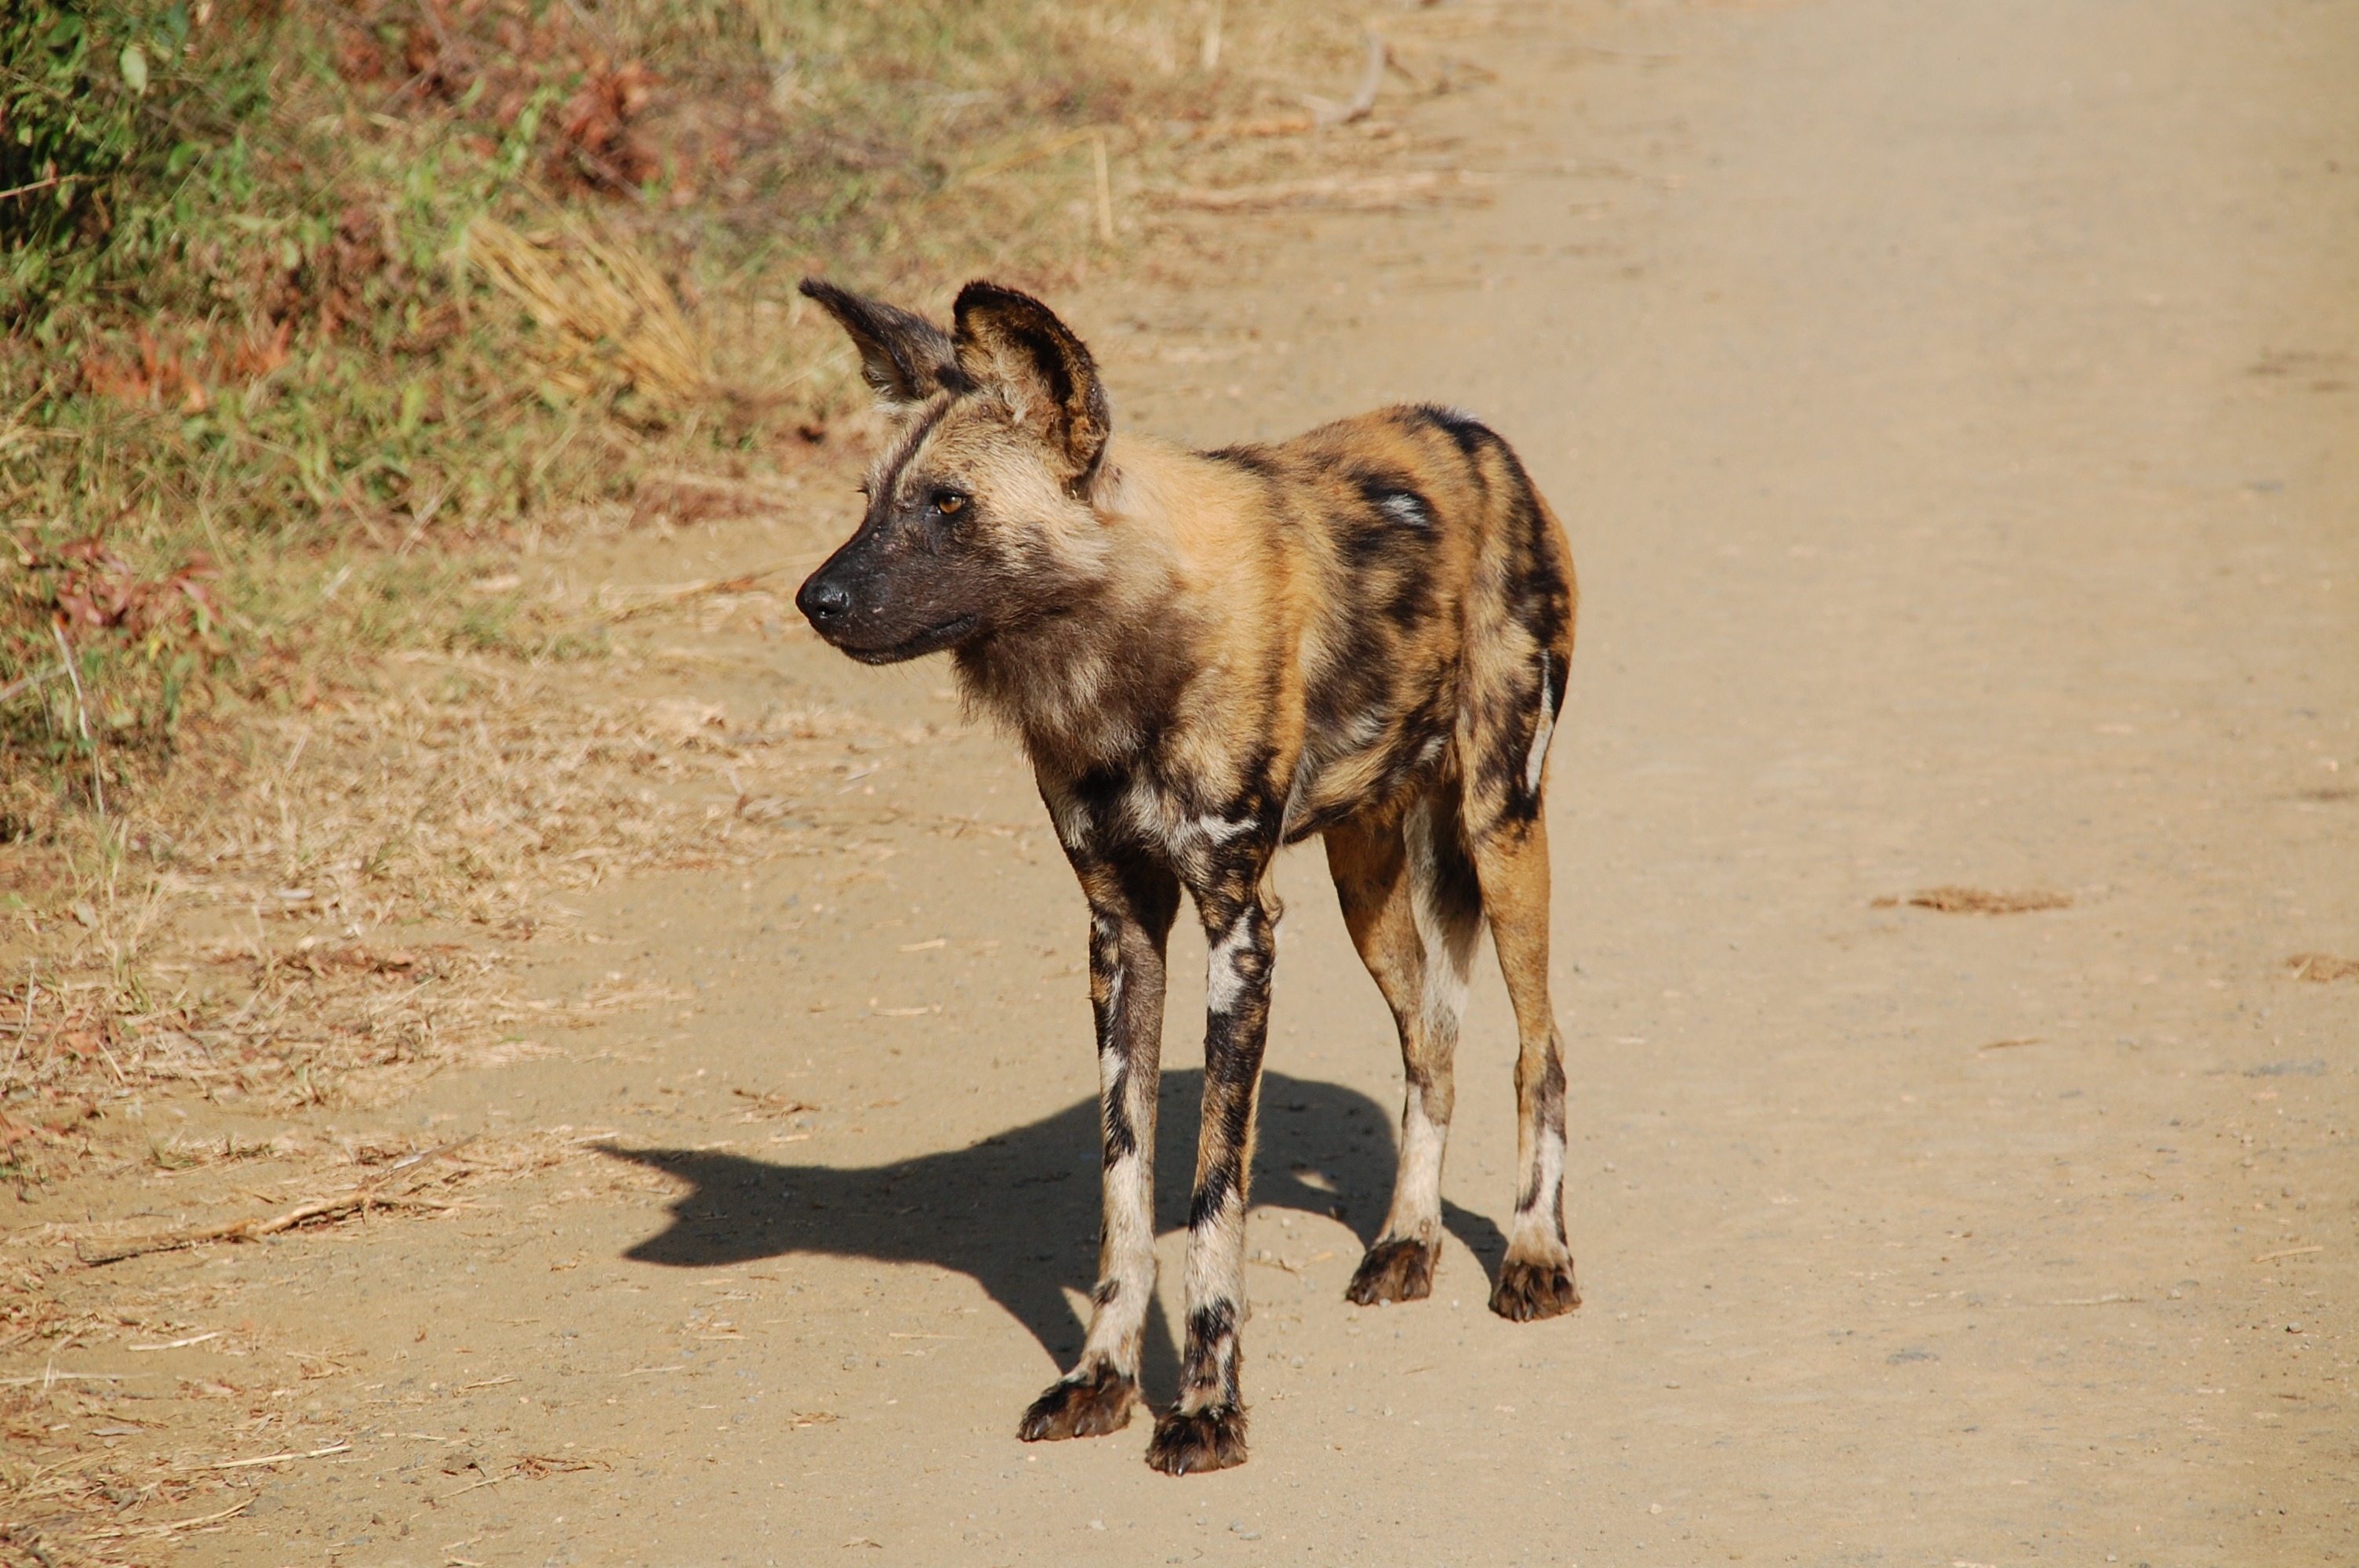
nature, social, wildlife, wild, africa, mammal, fauna, animals, vertebrate, south africa, wild dog, dog like mammal, lycaon pictus, painted dog